Legoland Discovery Center Dallas Fort Worth

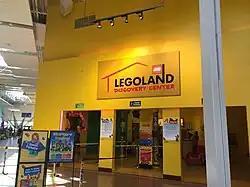
Mall entrance to Legoland Discovery Center Dallas Fort Worth in April 2018

Legoland Discovery Center Dallas Fort Worth is an indoor family entertainment center located at Grapevine Mills mall in Grapevine, Texas, which is situated between the cities of Dallas and Fort Worth, Texas. The attraction includes Lego-theme rides, a soft play area, a 4D cinema and a gift shop. The center is owned and operated by British leisure group Merlin Entertainments.